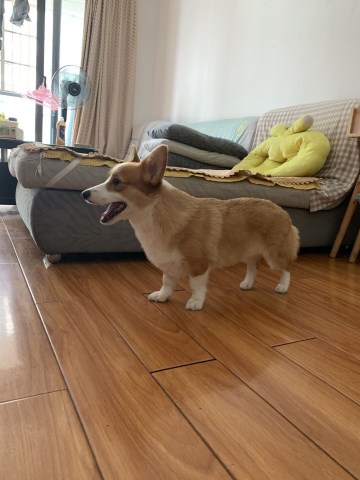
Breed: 2909-n000116-Cardigan